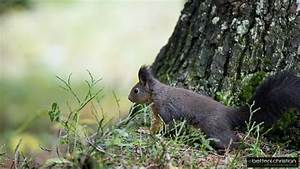
Label: scoiattolo